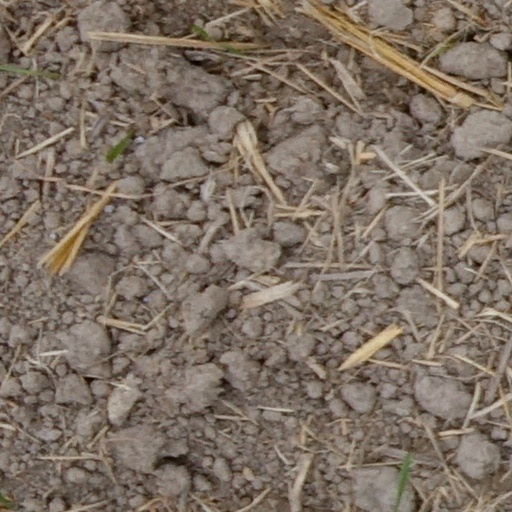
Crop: wheat